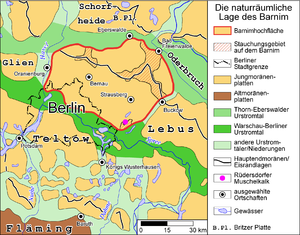
Le plateau de Barnim est un plateau glaciaire et une région historique qui se partage entre le nord-est de Berlin et le Brandebourg en Allemagne.